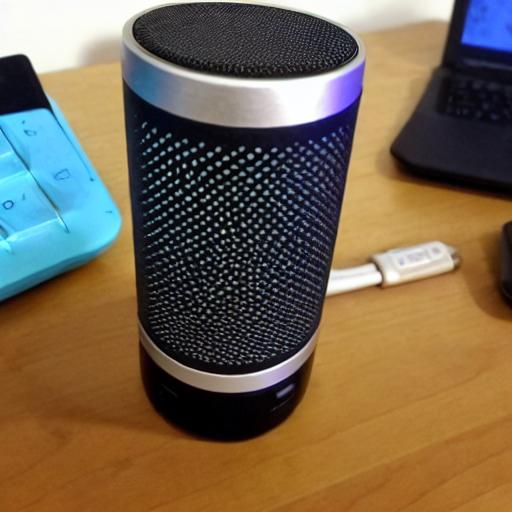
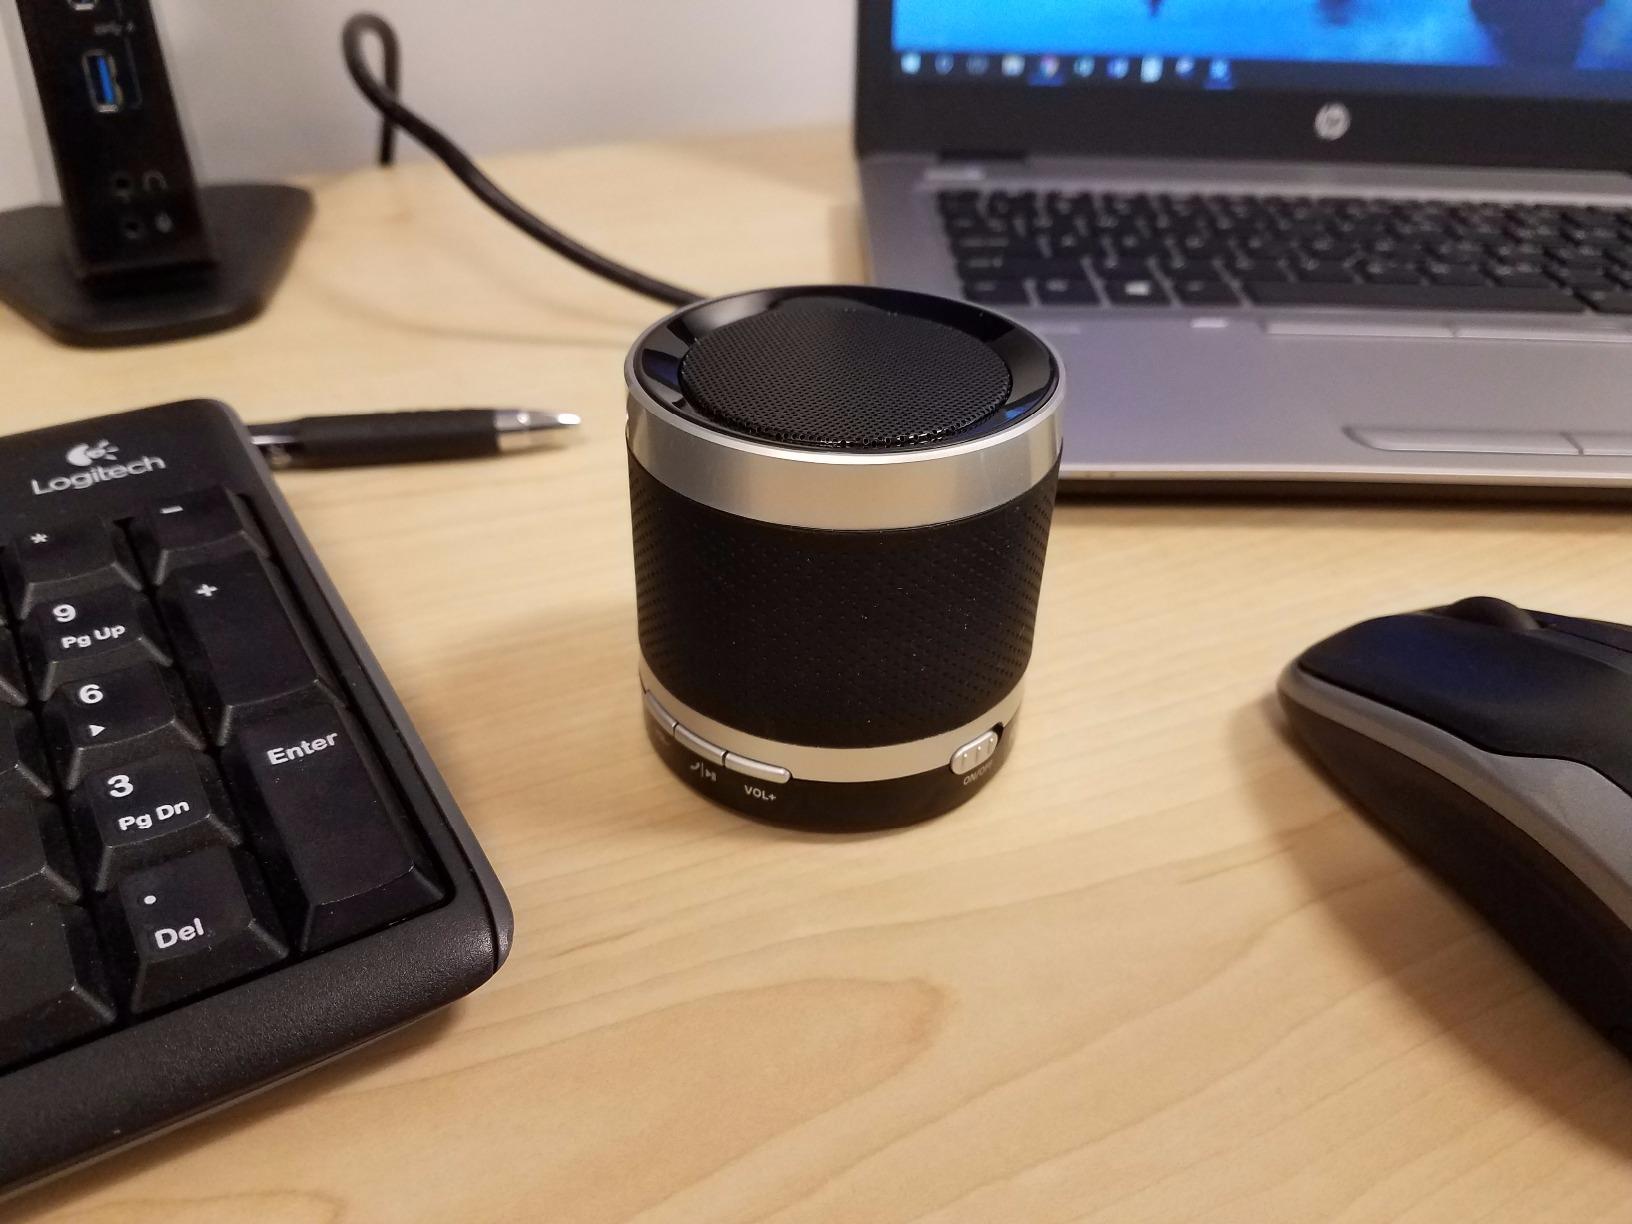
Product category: speaker
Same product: no